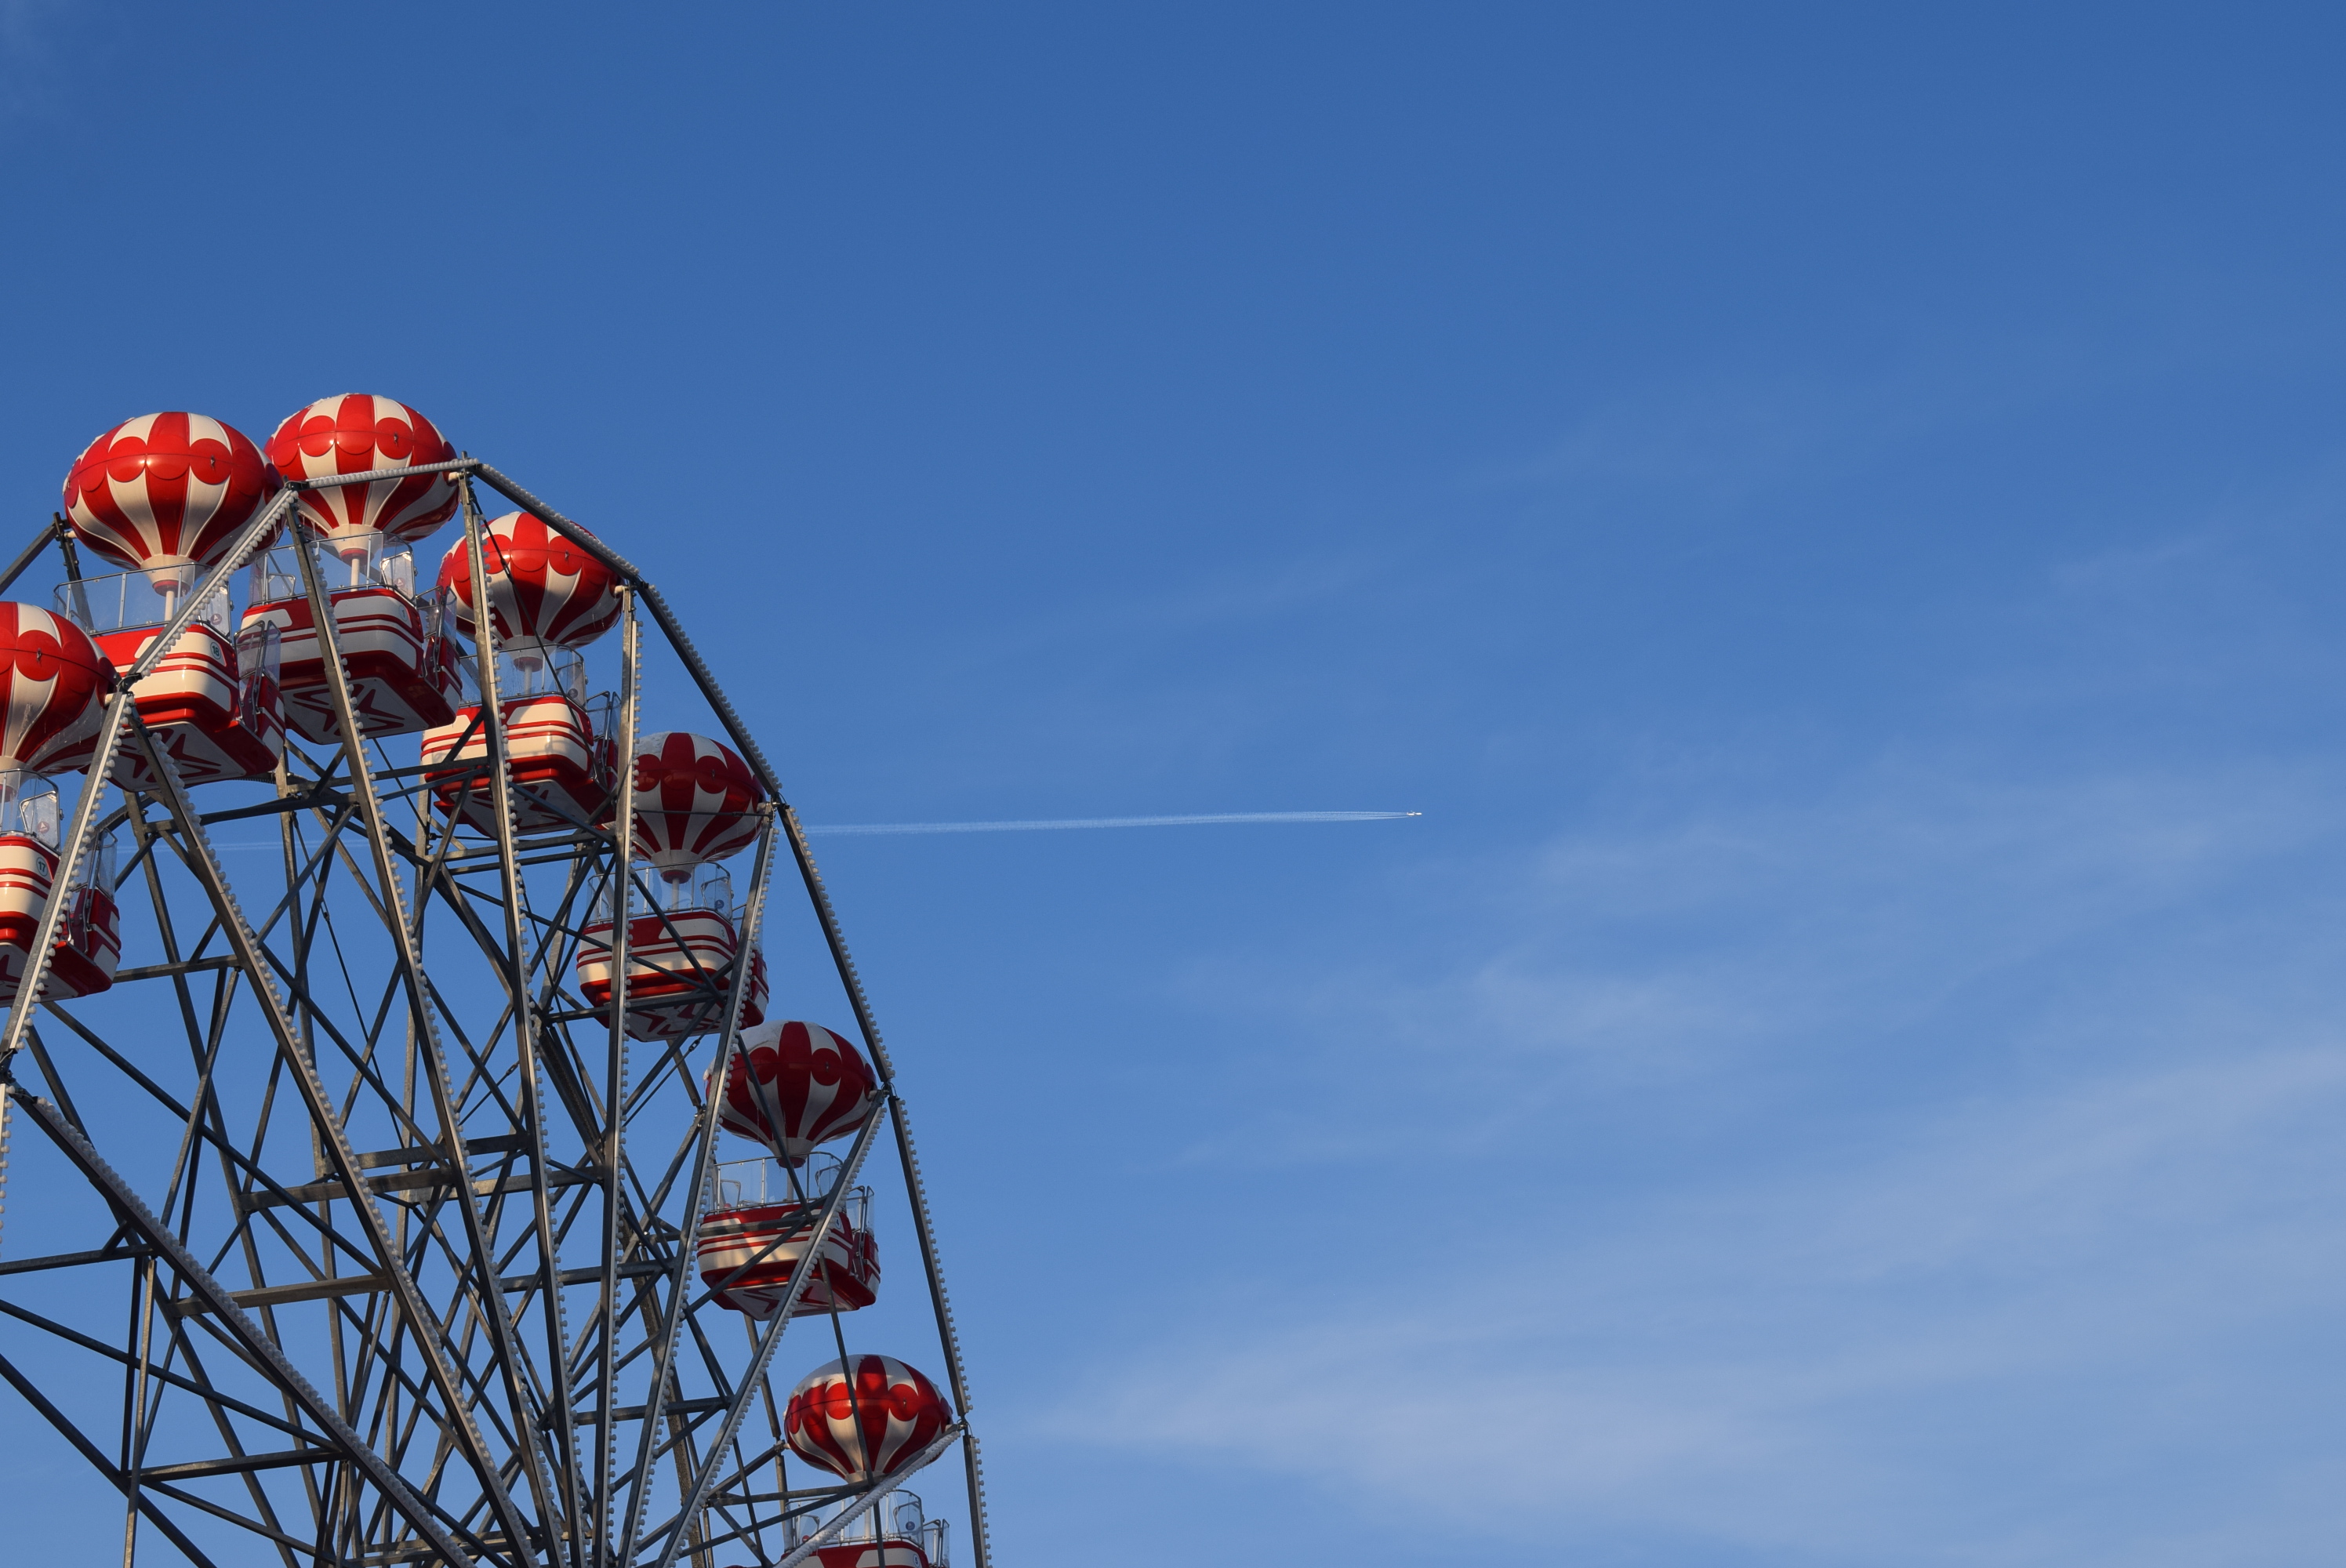
wheel, big, sky, airplane, cloud, ferris wheel, automotive wheel system, pole, recreation, water, event, leisure, circle, amusement ride, public utility, nonbuilding structure, auto part, electric blue, fun, spoke, tree, fair, tourist attraction, amusement park